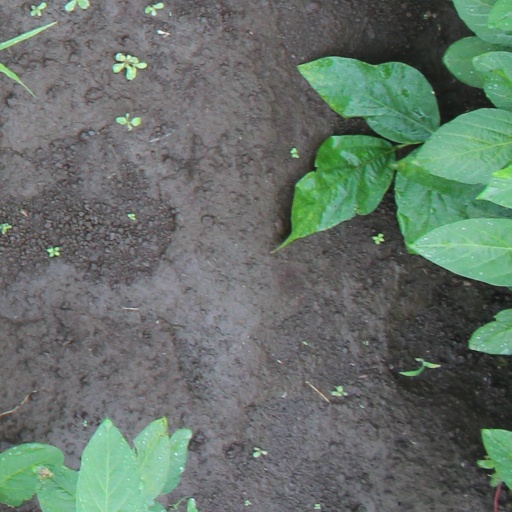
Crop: soybean